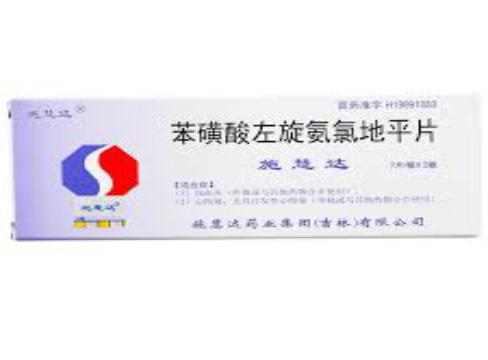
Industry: Medical